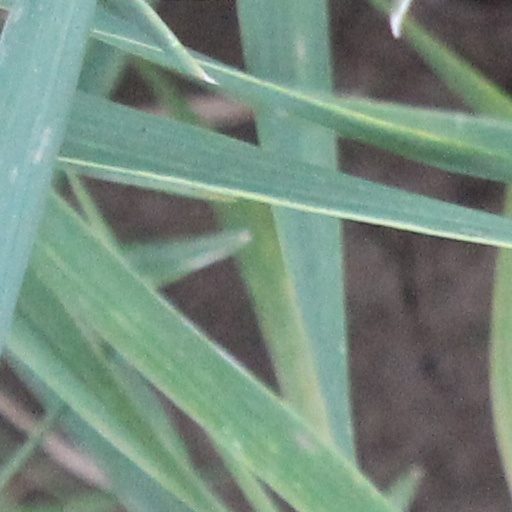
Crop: wheat